Afghan Civil War (1996–2001)

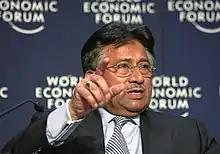
Former Pakistani President Pervez Musharraf

Ahmad Shah Massoud (for the United Front and the Islamic State of Afghanistan), Mullah Mohammad Omar (for the Taliban) and Osama bin Laden together with Ayman al-Zawahiri (for Al-Qaeda and different Arab interests) were the main leaders of the war residing in Afghanistan. There were other leaders, mainly from Pakistan (like Pervez Musharraf and later General Mahmud Ahmed) on the one side and from the United Front (i. e. Haji Abdul Qadeer, Abdul Rashid Dostum) on the other side, who, however, were not always present in Afghanistan itself. The quality of life of the Afghan population was heavily dependent on the specific leader that was directly controlling the area in which they lived. Sharp contrasts existed regarding life and structures in different areas.